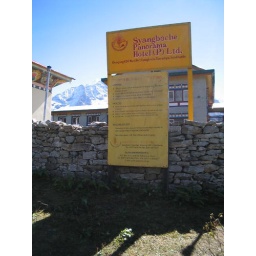
The sign at the gate of the Syangboche guest house - about 300m (1,000 ft) above Namche Bazar